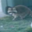
Label: raccoon